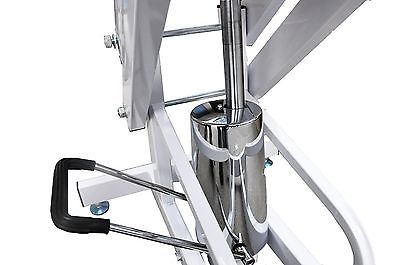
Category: table